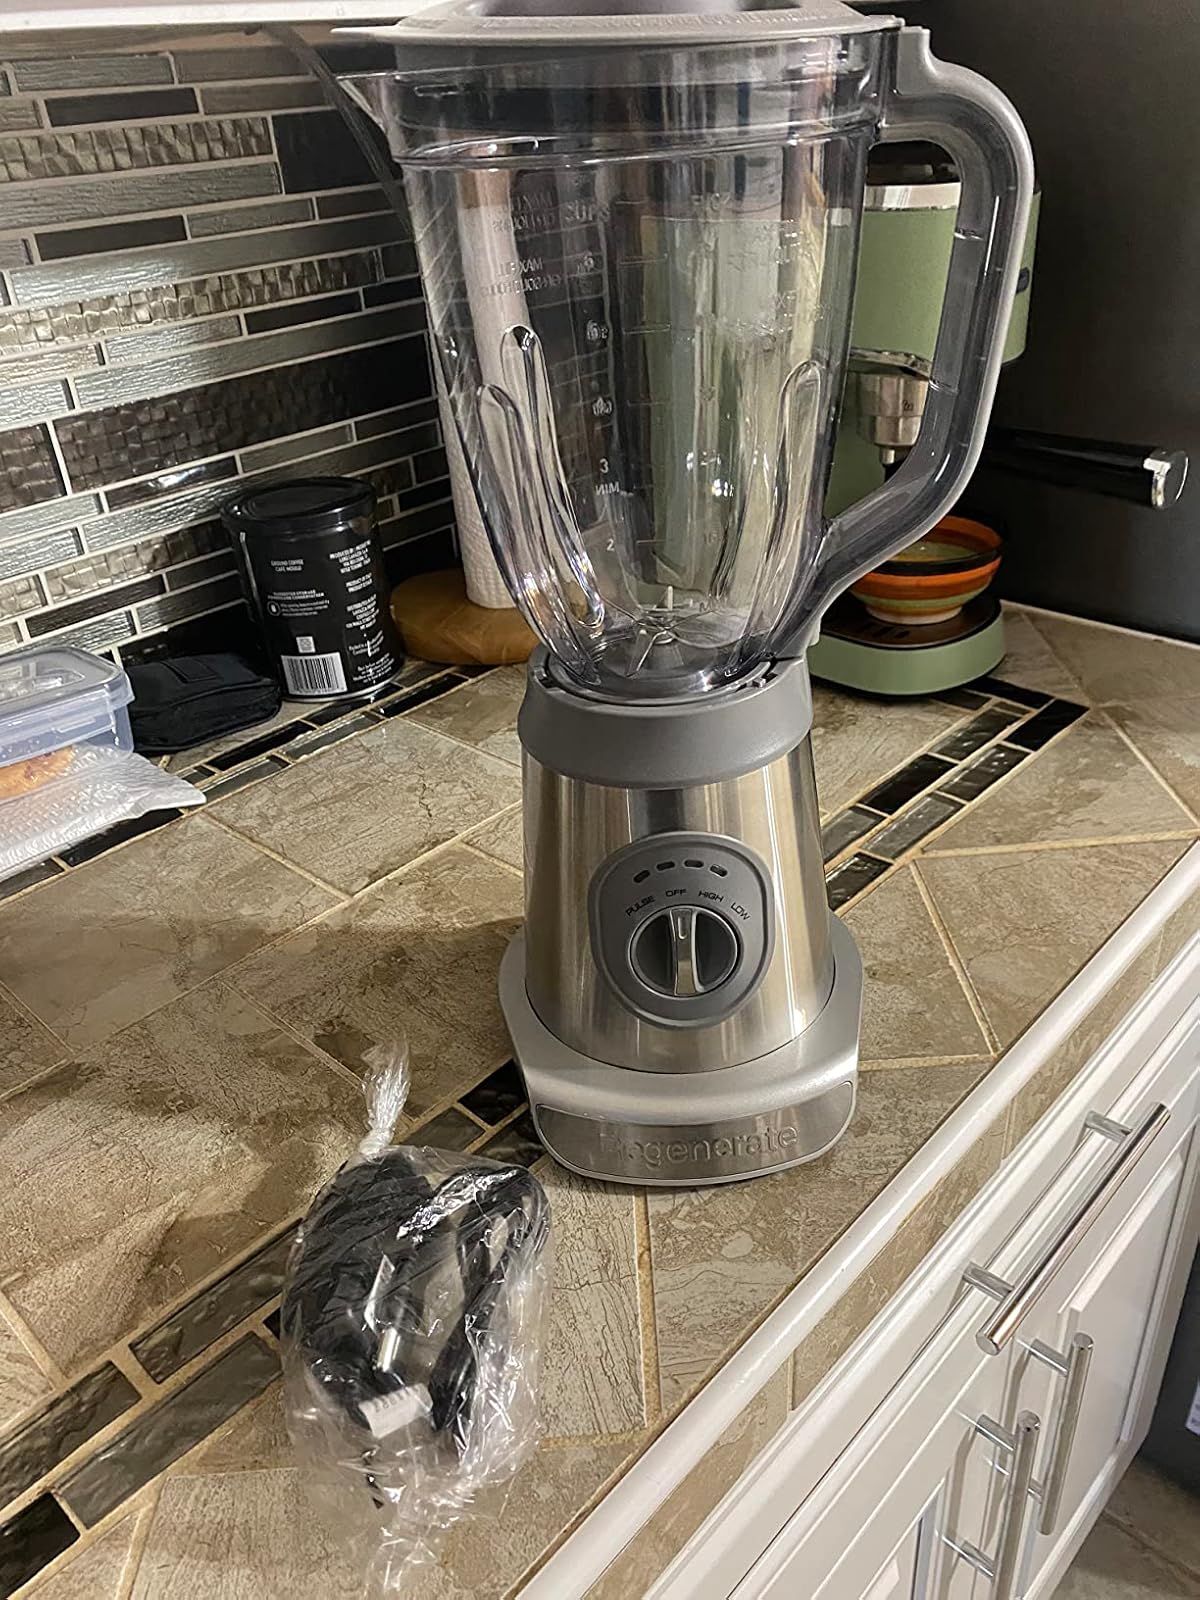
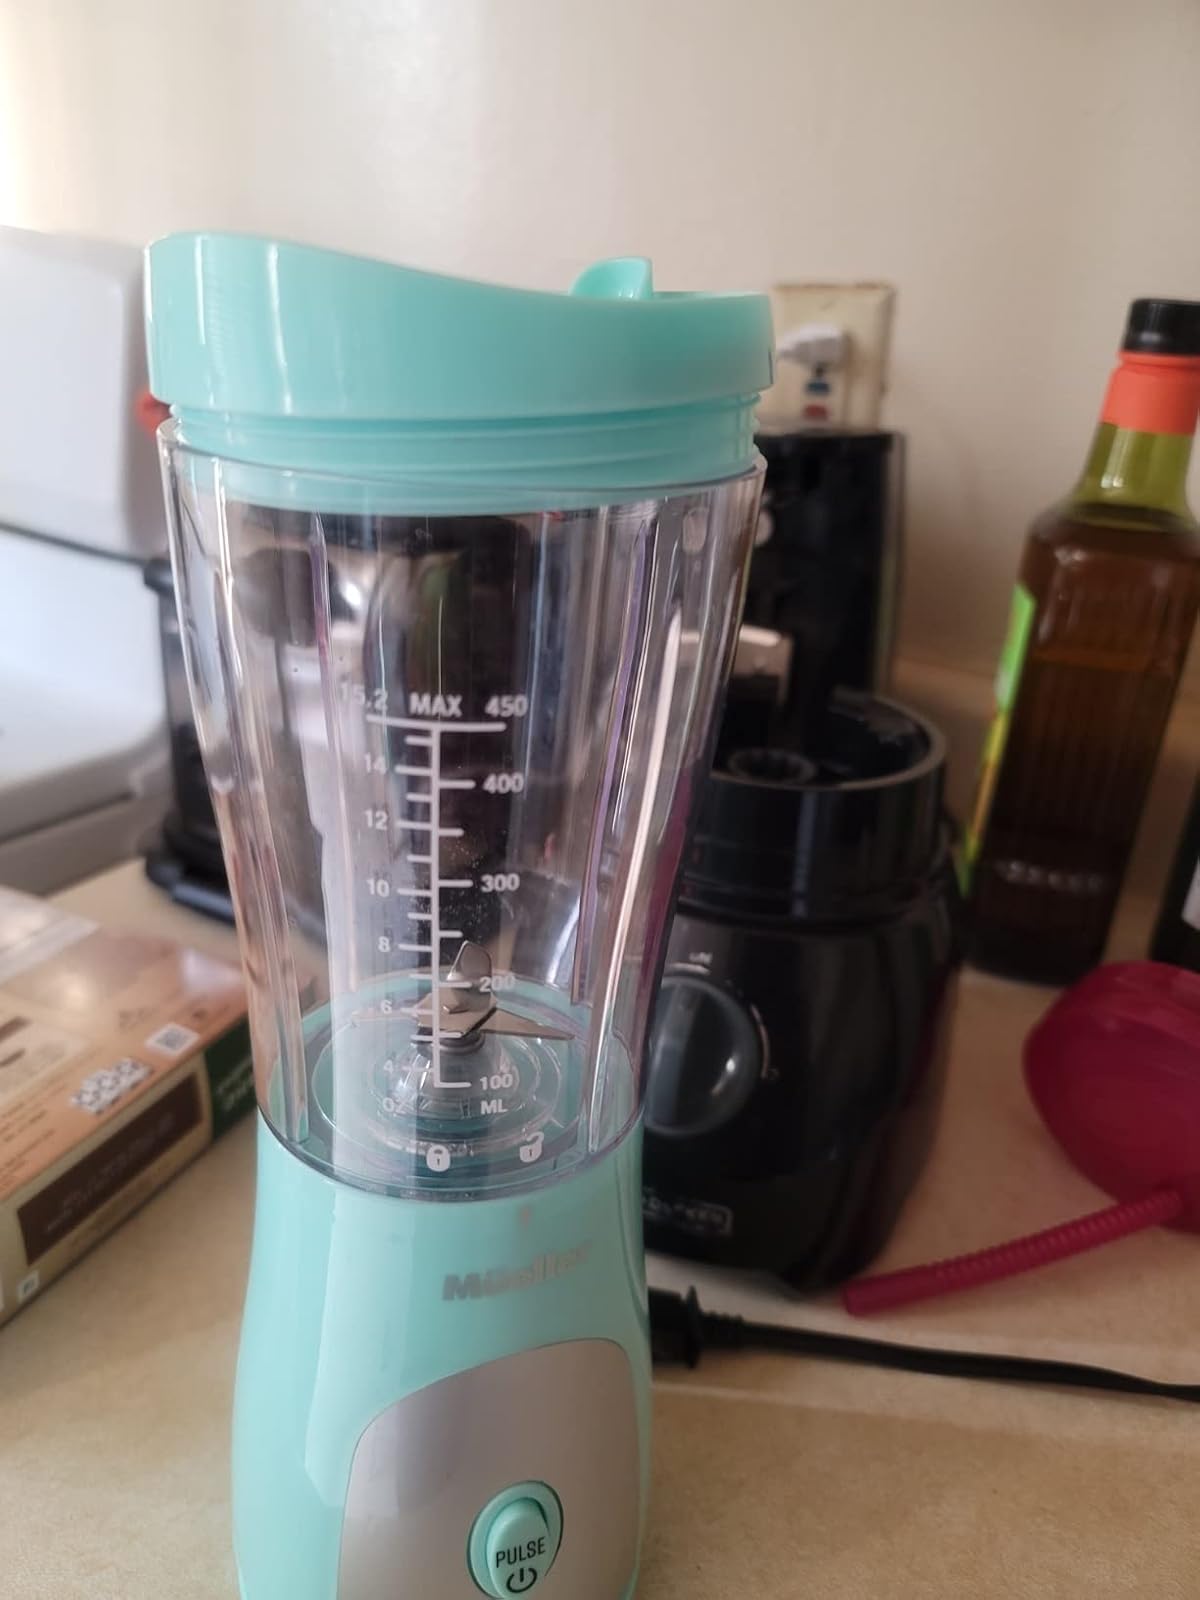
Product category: items_blender
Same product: no